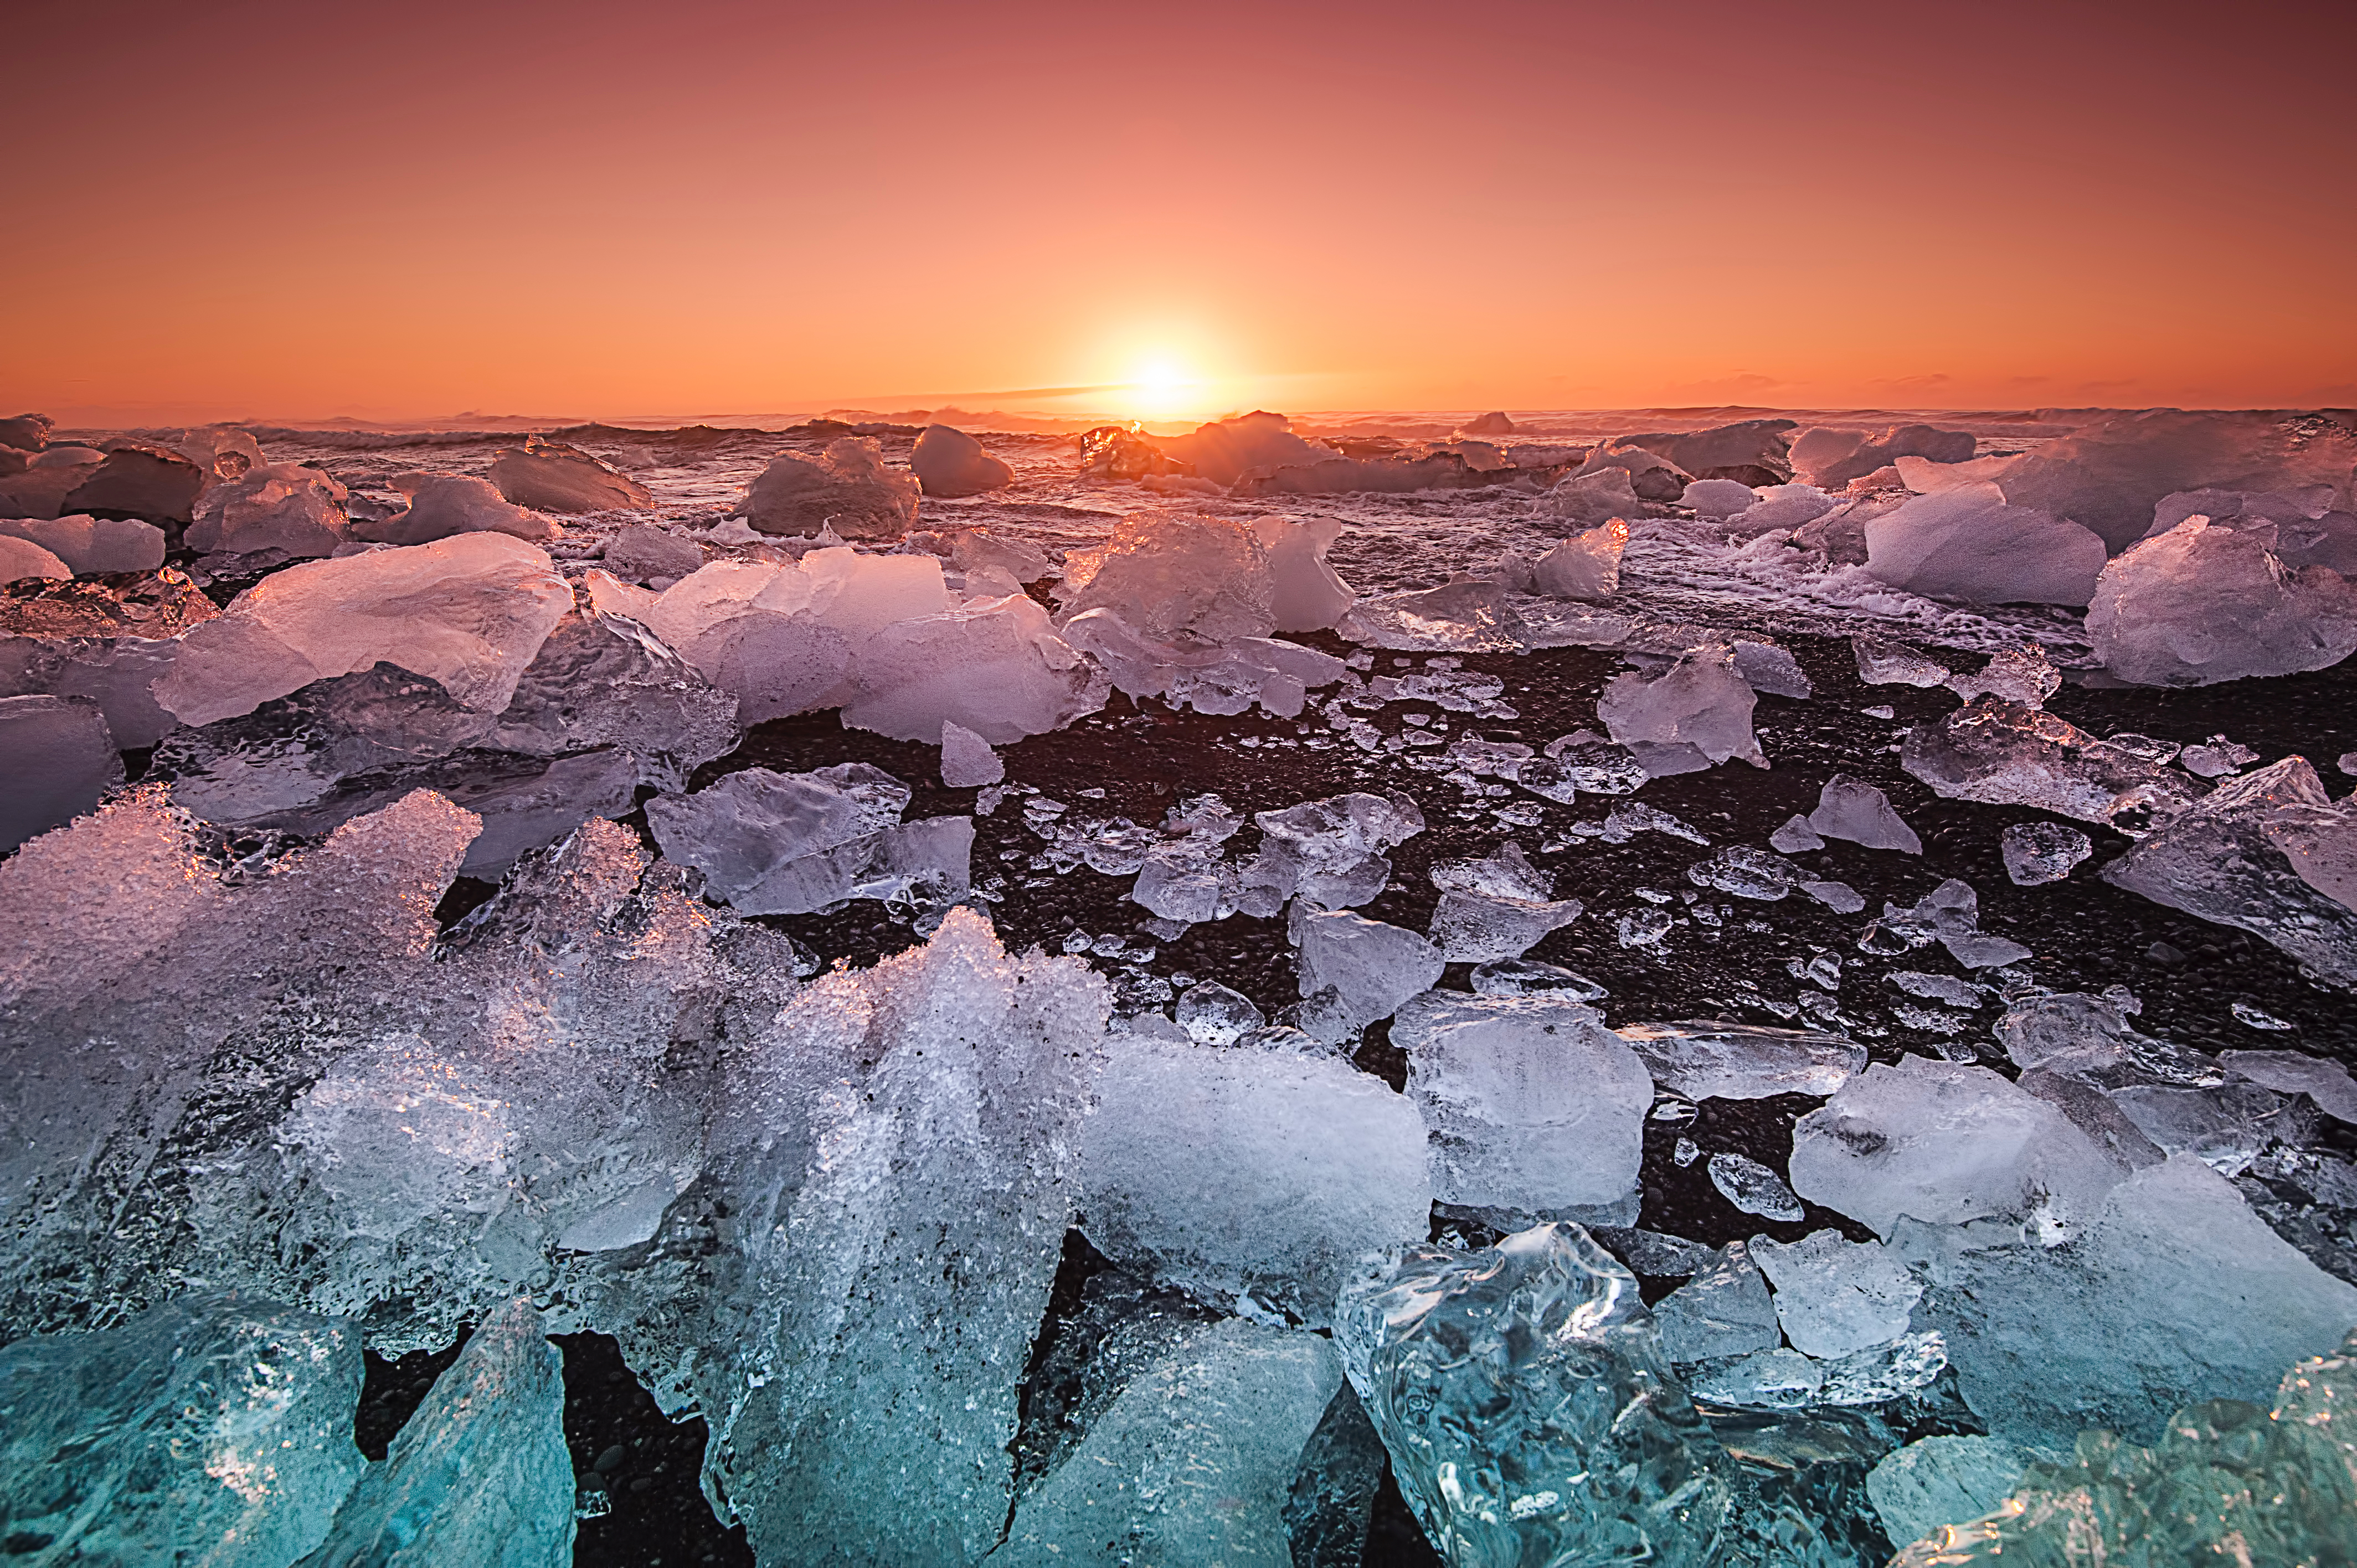
landscape, sea, coast, rock, ocean, horizon, mountain, snow, winter, sunrise, sunset, wave, dawn, dusk, ice, reflection, arctic, geological phenomenon, wind wave